United States women's national under-17 basketball team

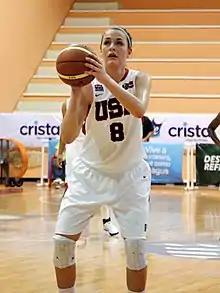
Rebecca Greenwell, hit 4-of-5 3-point fleid goal attempts in the US semi-final win over Puerto Rico

The US team opened the 2011 FIBA Americas U16 Championship in Mexico City with a game against Brazil on Monday, 13 June. Although the US team started the game with a 6–0 run, the team from Brazil responded, and held a 34–31 lead at halftime. The US team held Brazil to eight points in the third period to retake the lead. The US squad held on to win the first game with a score of 71–54. Mercedes Russell, from Springfield High School in Springfield Oregon, set US single-game records for points and rebounds, with 21 and 15 respectively.